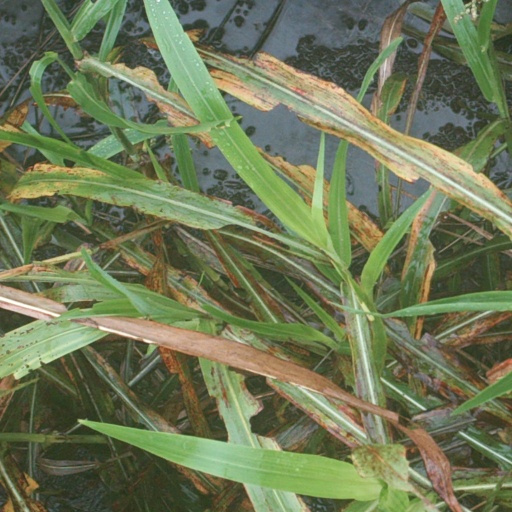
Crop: sorghum